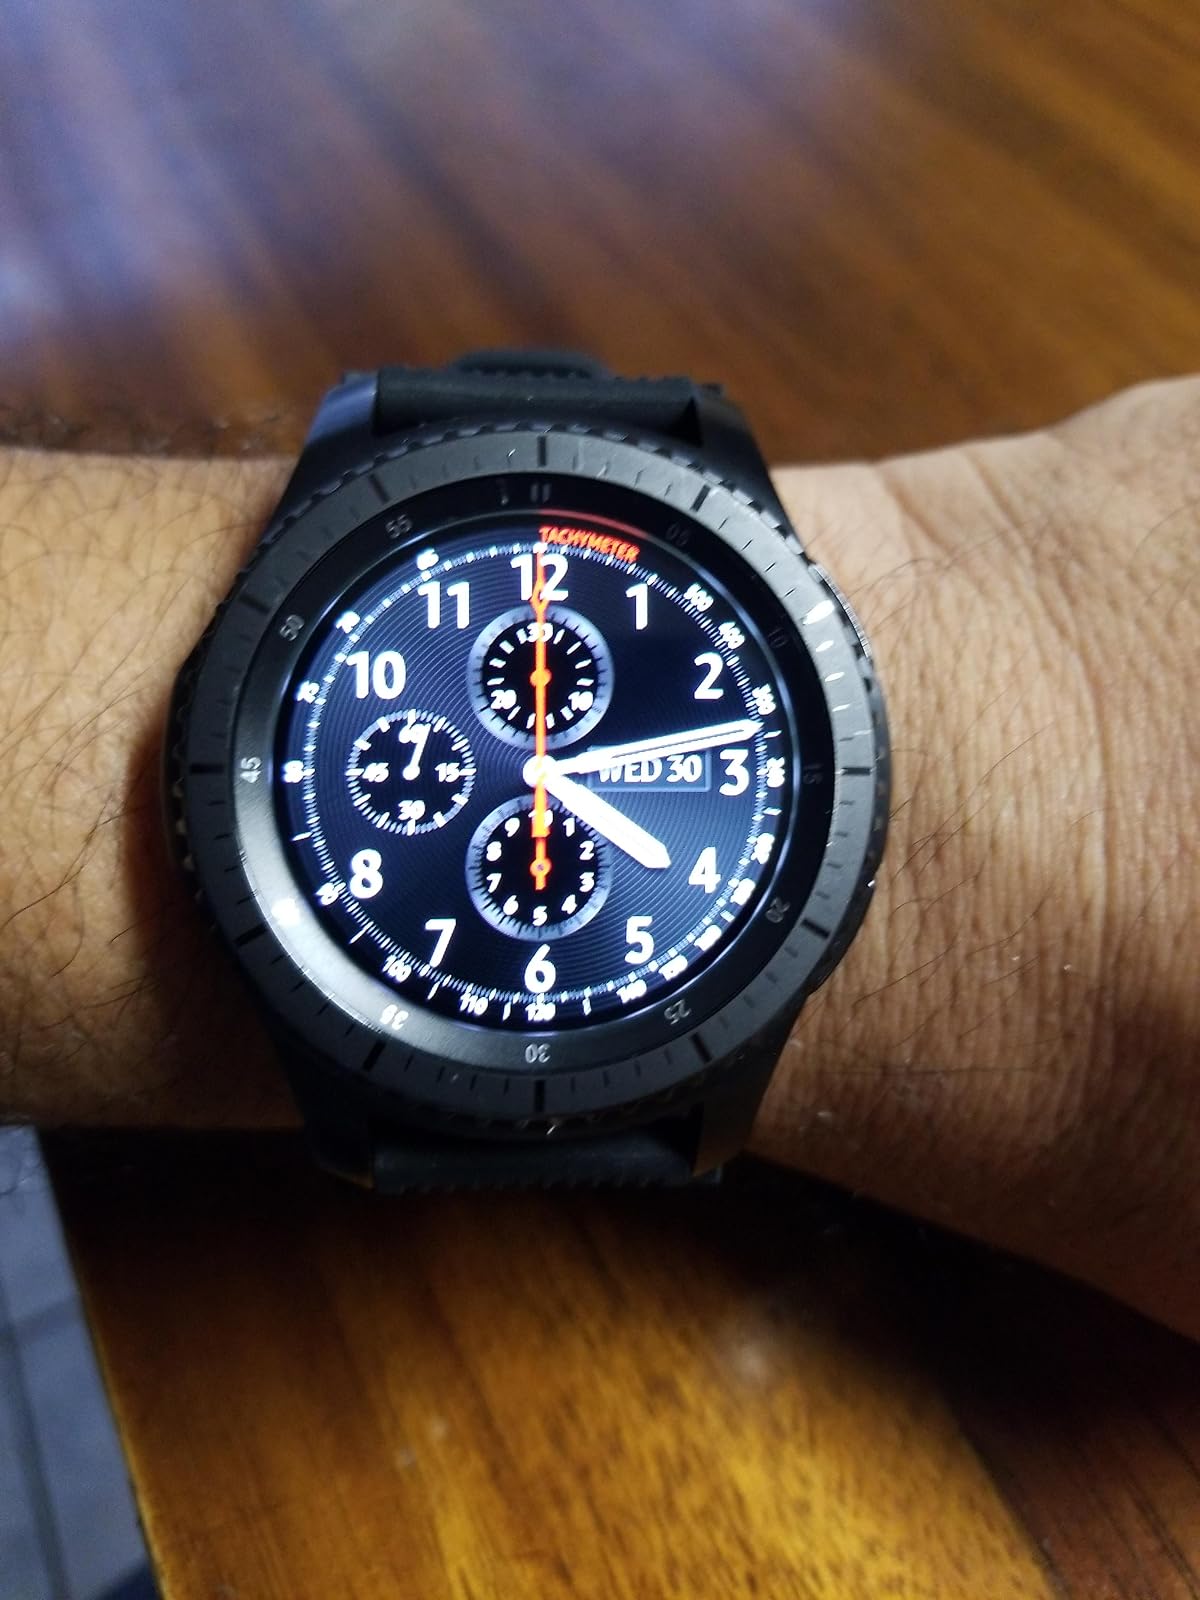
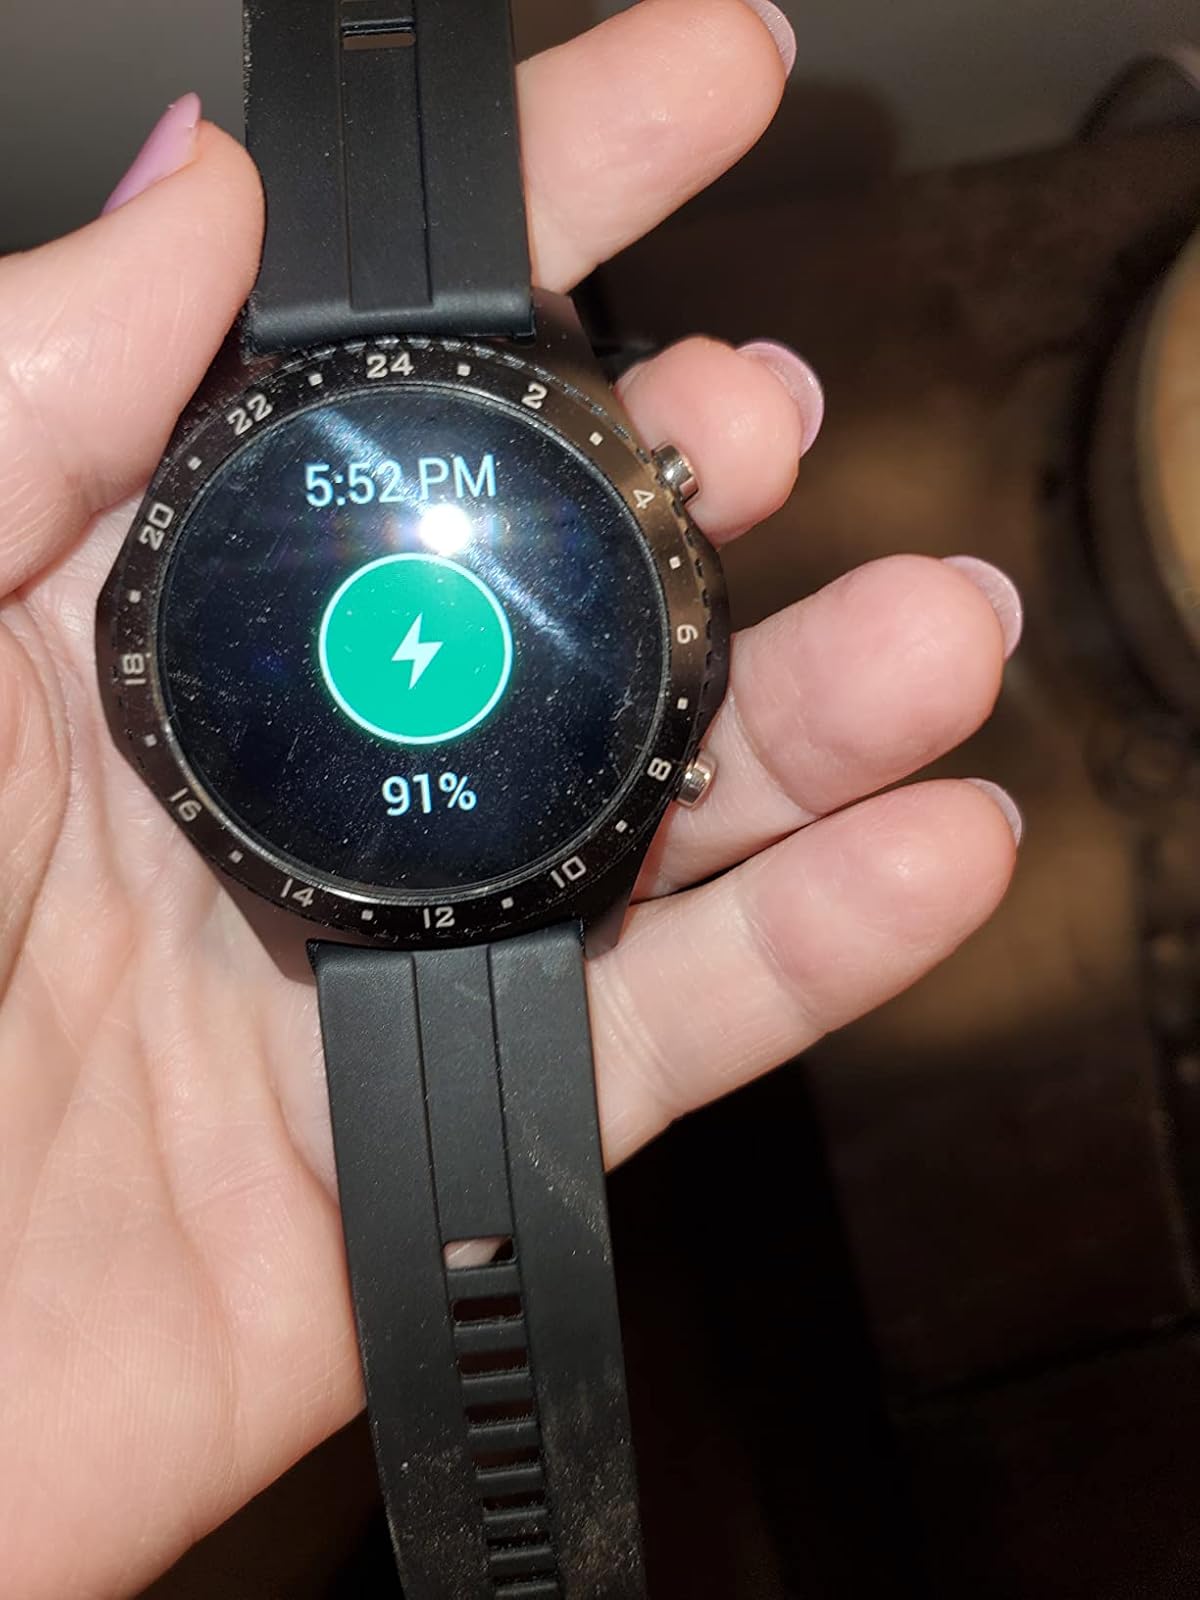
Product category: smartwatch
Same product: no